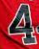
Number: 4